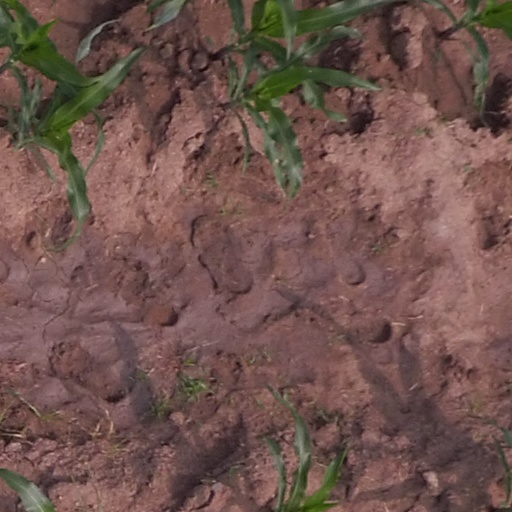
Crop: maize; corn